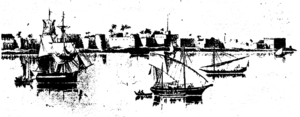
Le Zanzibar était un sultanat indépendant créé le 6 avril 1861 par séparation avec le sultanat de Mascate et Oman et passé sous influence britannique en 1890 pour former le protectorat de Zanzibar.